Qué pena tu vida (2016 film)

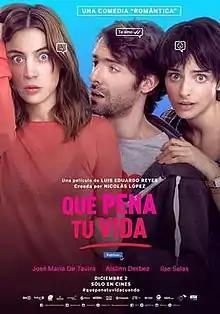

Qué pena tu vida is a 2016 Mexican romantic comedy film directed by Luis Eduardo Reyes. The film is a Mexican adaptation of the 2010 Chilean film of the same name directed by Nicolás López. It stas José María de Tavira, Aislinn Derbez, and Ilse Salas. The film had a budget between 20 million and 25 million pesos, and it premiered on 2 December 2016 in Mexico.